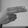
ASL letter: H